History of Xinjiang

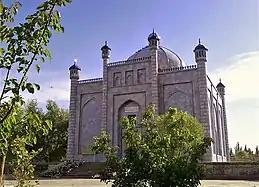
Tomb of Sultan Satuk Bughra Khan, the first Muslim khan, in Artush, Xinjiang

The Karakhanid also converted the Uyghurs. Prominent Qarakhanids such as Mahmud Kashghari hold a high position among modern Uyghurs. Kashghari viewed the least Persianified Turkic dialects as the "purest" and "the most elegant".